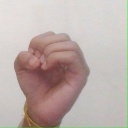
अक्षर: ऊ